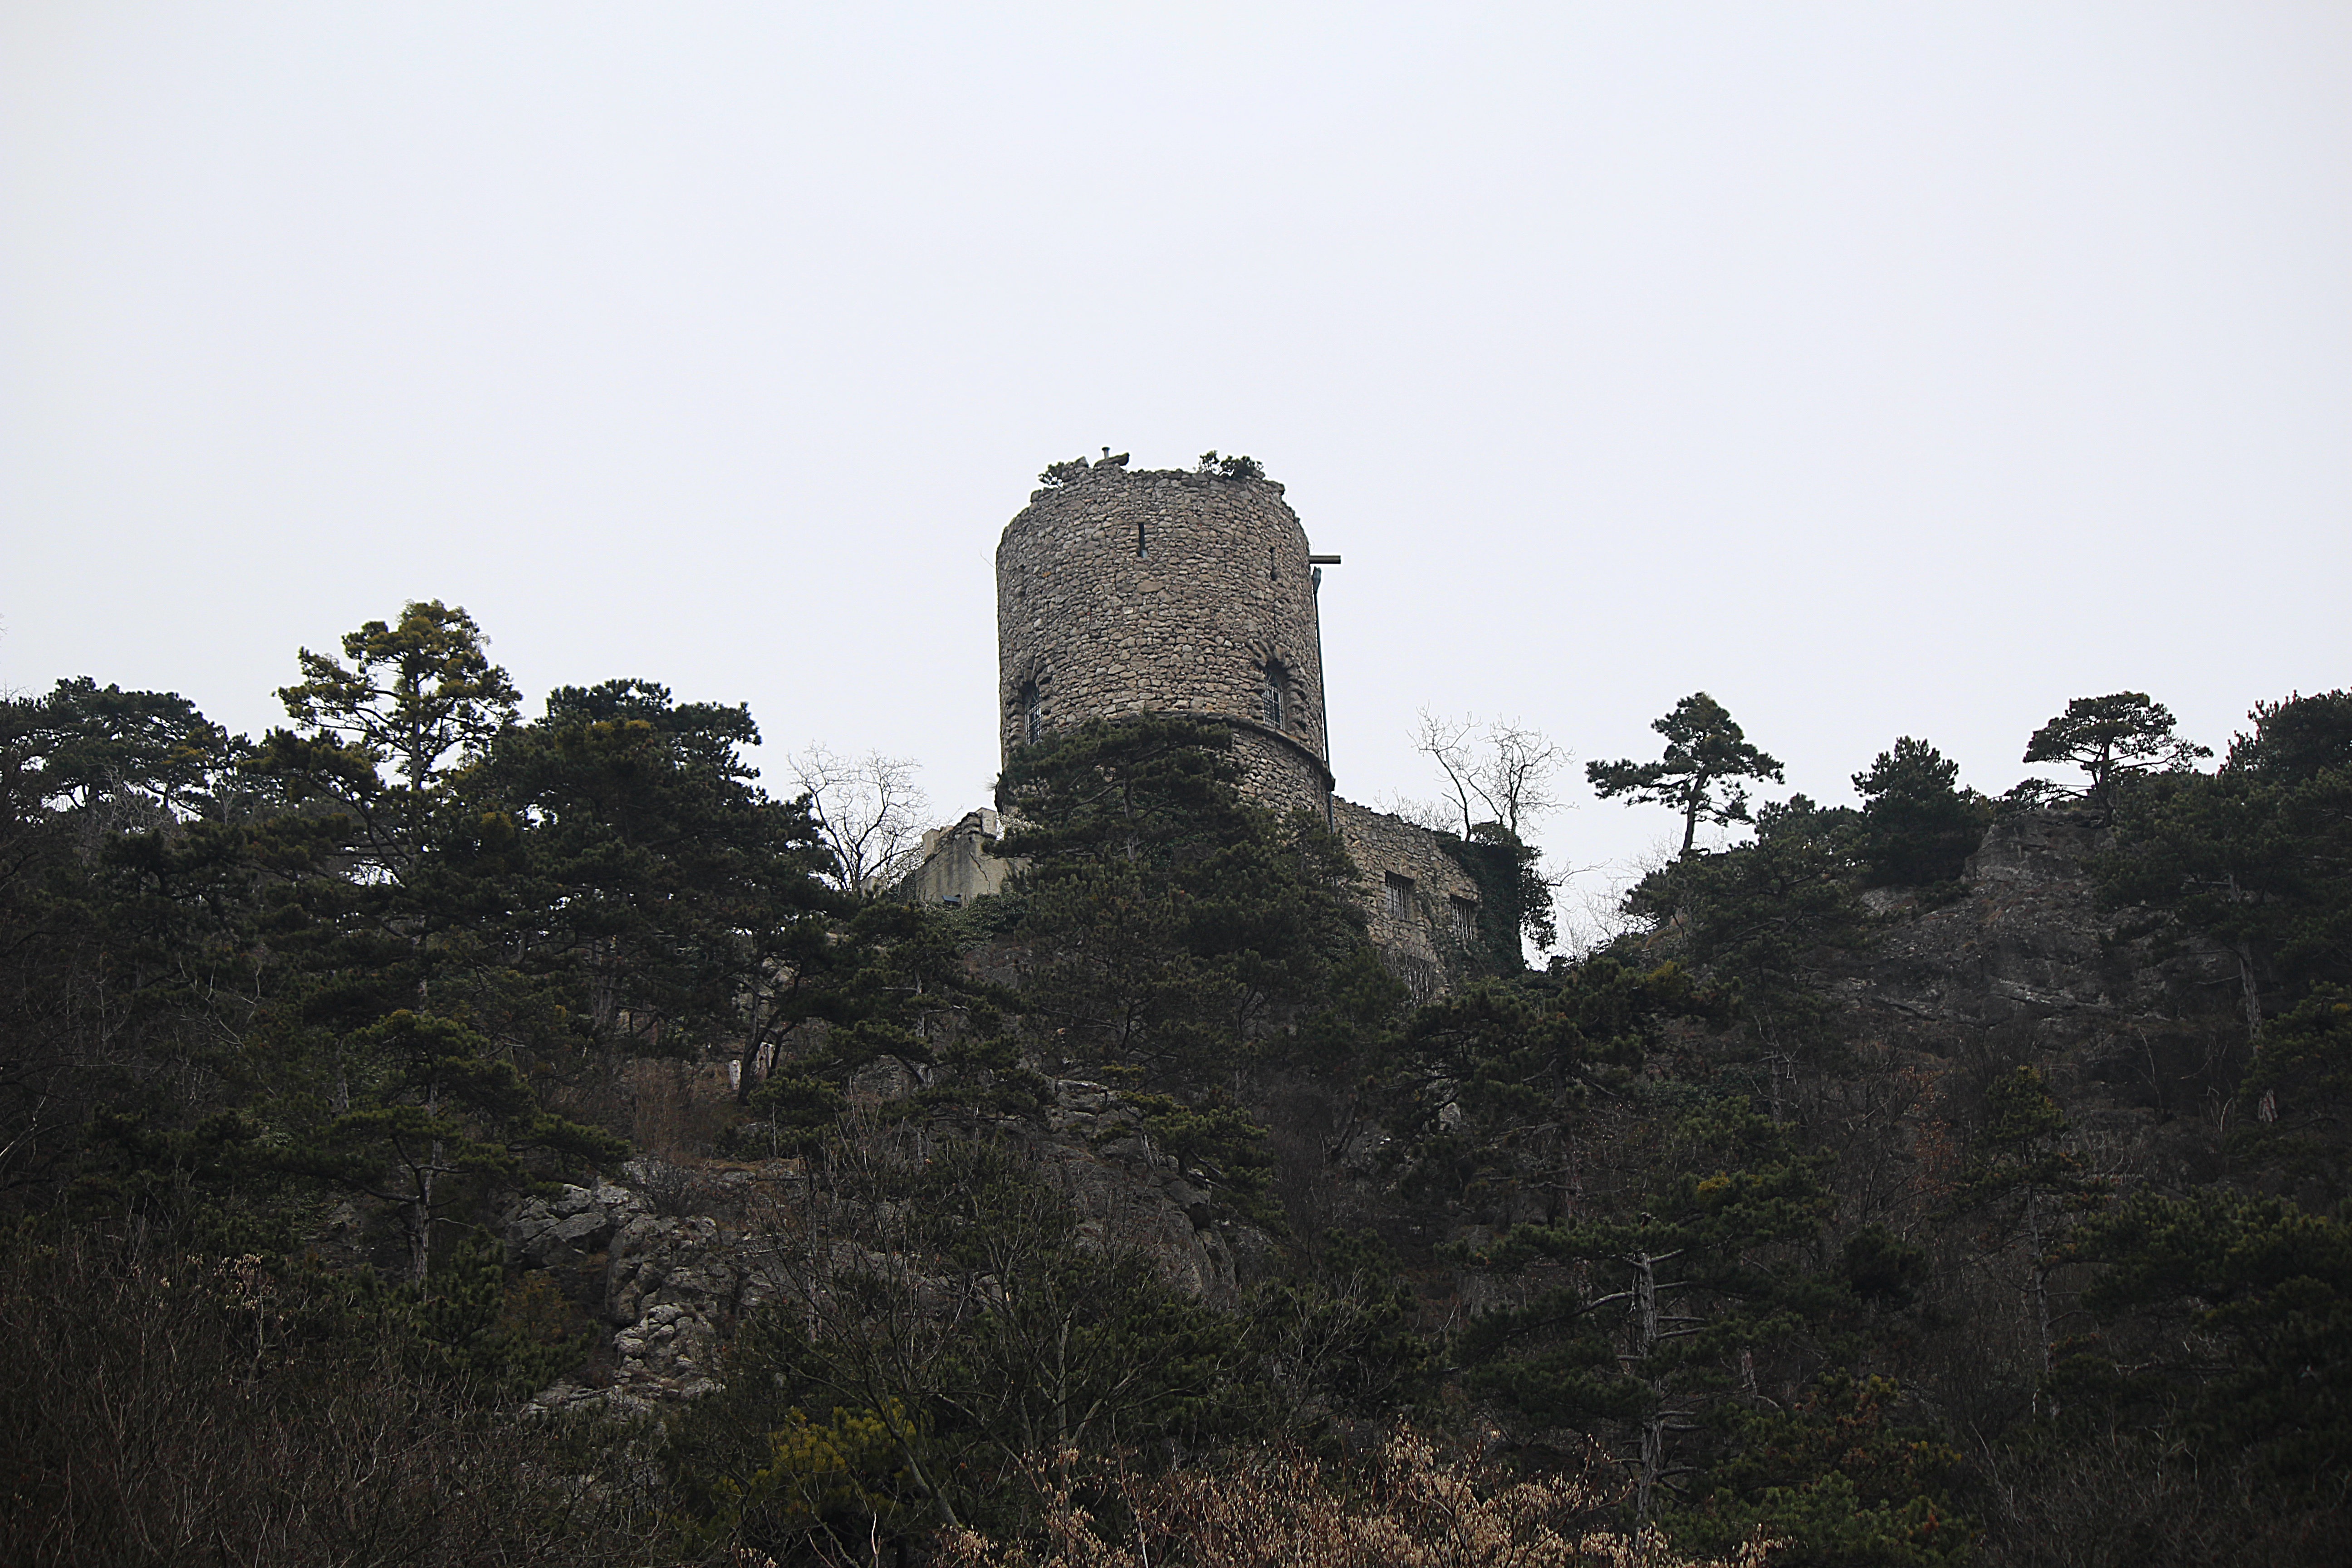
rock, hill, monument, tower, castle, fortification, fortress, temple, ruins, ancient history, black tower, m dling